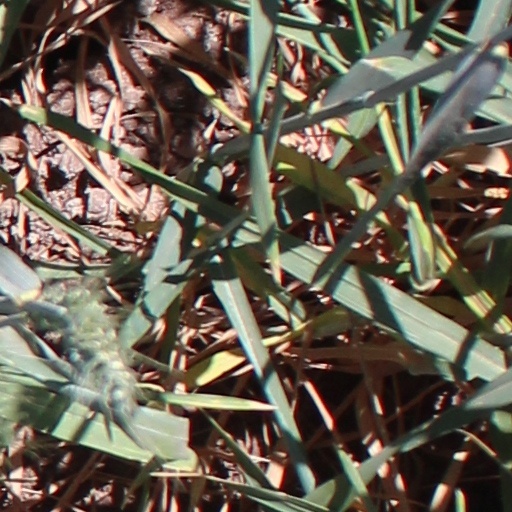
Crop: wheat